German East Africa Company

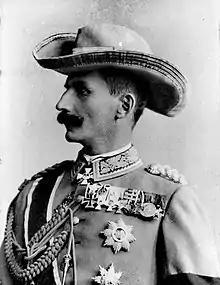
Eduard von Liebert

Similar to Soden, Eduard von Liebert also helped develop East Africa's infrastructure. Under the command of Liebert, East Africa was able to develop hospitals, social facilities, railroads, and more. The railroads, however, were arguably the most important of these. East Africa was able to produce a large surplus of agricultural products, and now these goods could be shipped to markets. At the time, railroads were necessary to industrial growth, so with the German contributions, the countries of East Africa had a head start industrialising over nearby regions. This large project took many years to finish; it was completed in 1914—29 years after the beginning of the German colonization.